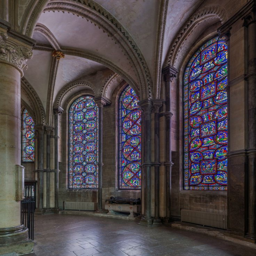
the stained glass of the southern side .